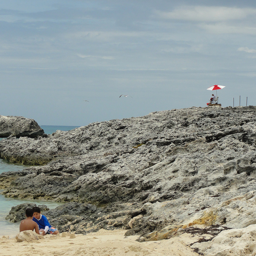
two people sitting together on part of the beach
Beach scene with children in the sand and a lifeguard stand in the distance.
A couple of young men sitting on top of a muddy beach.
Two boys on beach with rocks and umbrella in background.
Two young boys making sandcastles at the beach.